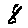
Label: 8